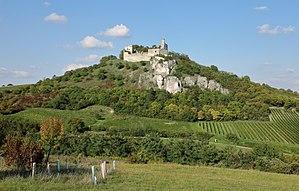
Le château fort de Falkenstein est une forteresse du XIᵉ siècle située au nord du Weinviertel, près du bourg frontalier de Marktgemeinde Falkenstein. Le château domine la plaine de Moravie depuis un éperon calcaire rocheux, à 415 m d'altitude.